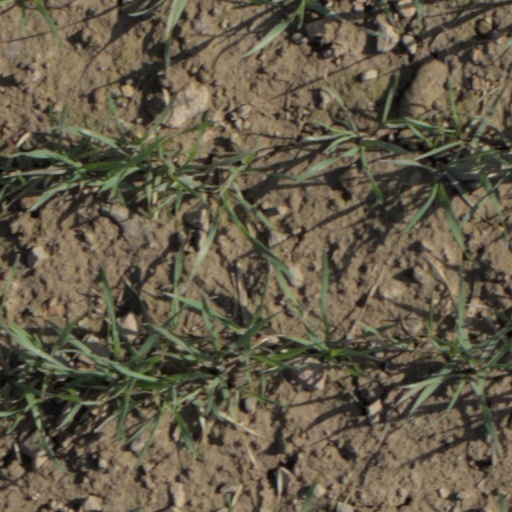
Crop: wheat